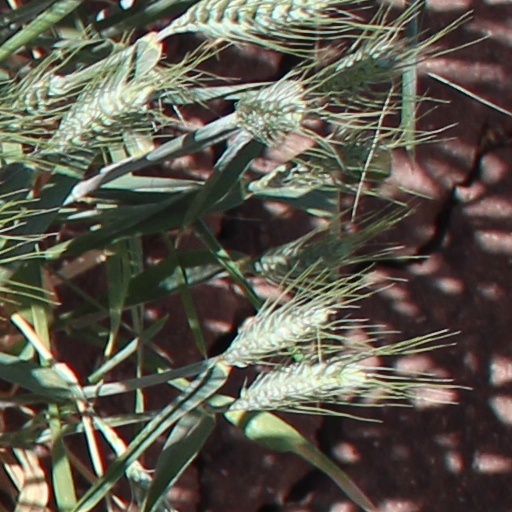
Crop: wheat